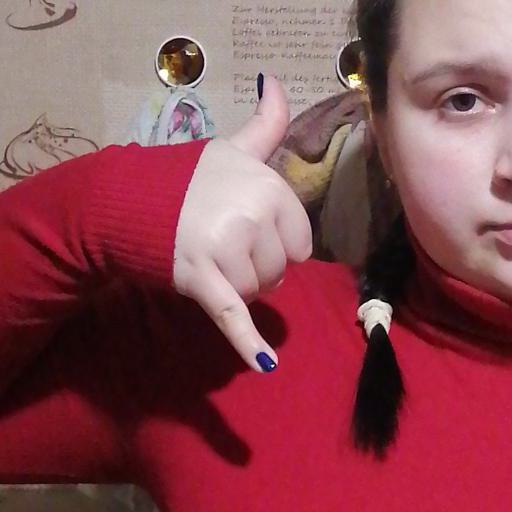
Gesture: call